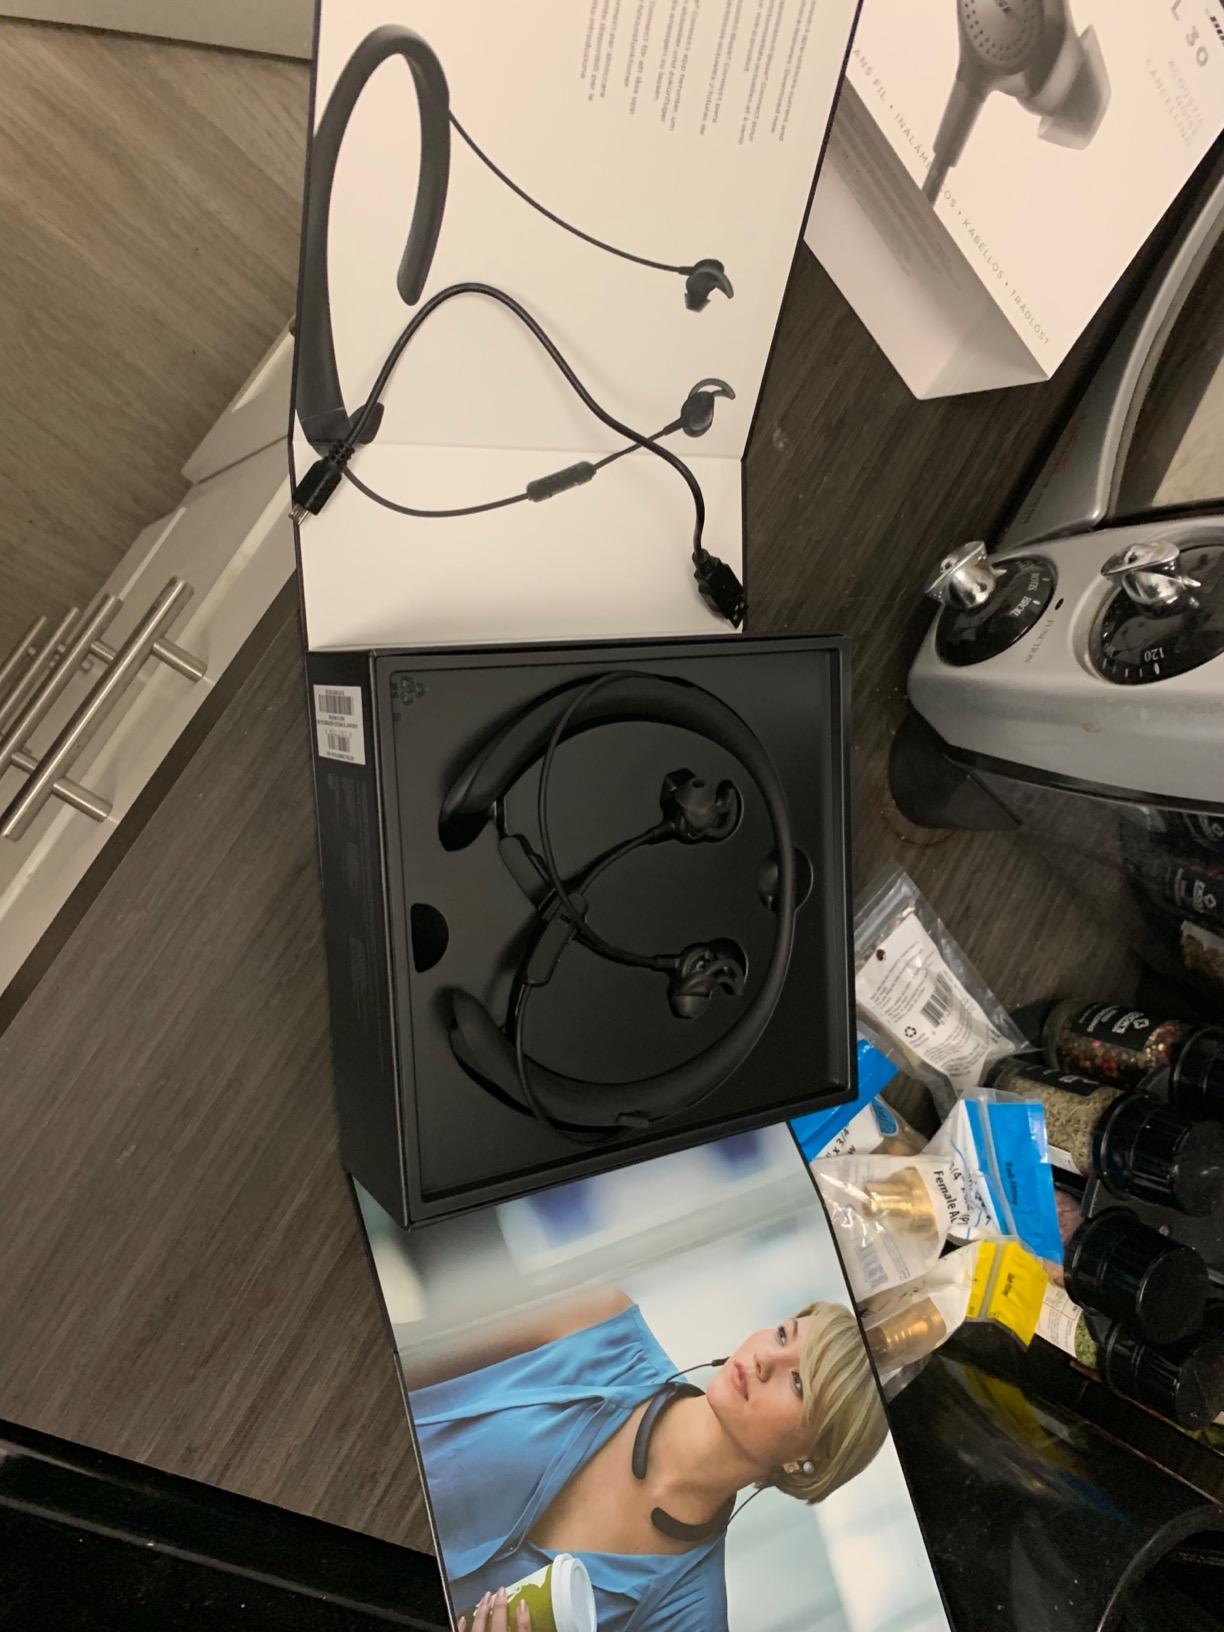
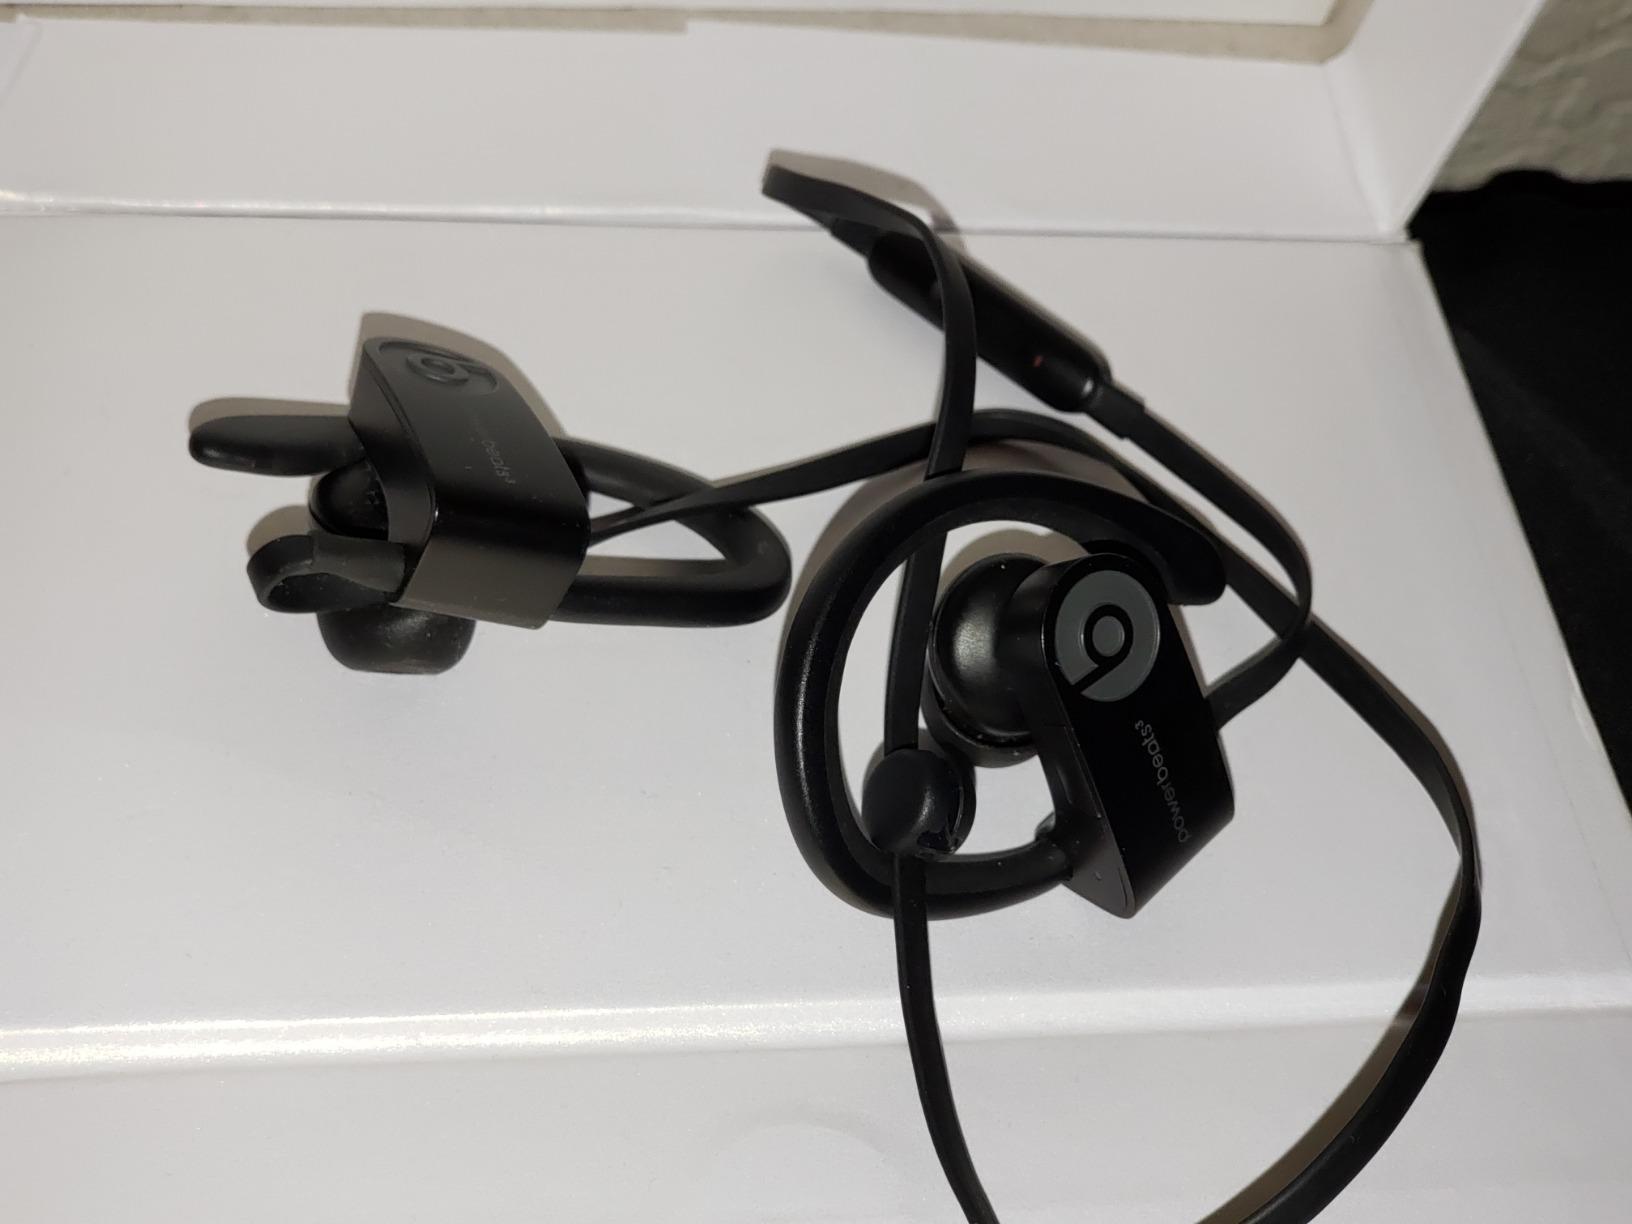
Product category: headphones
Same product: no